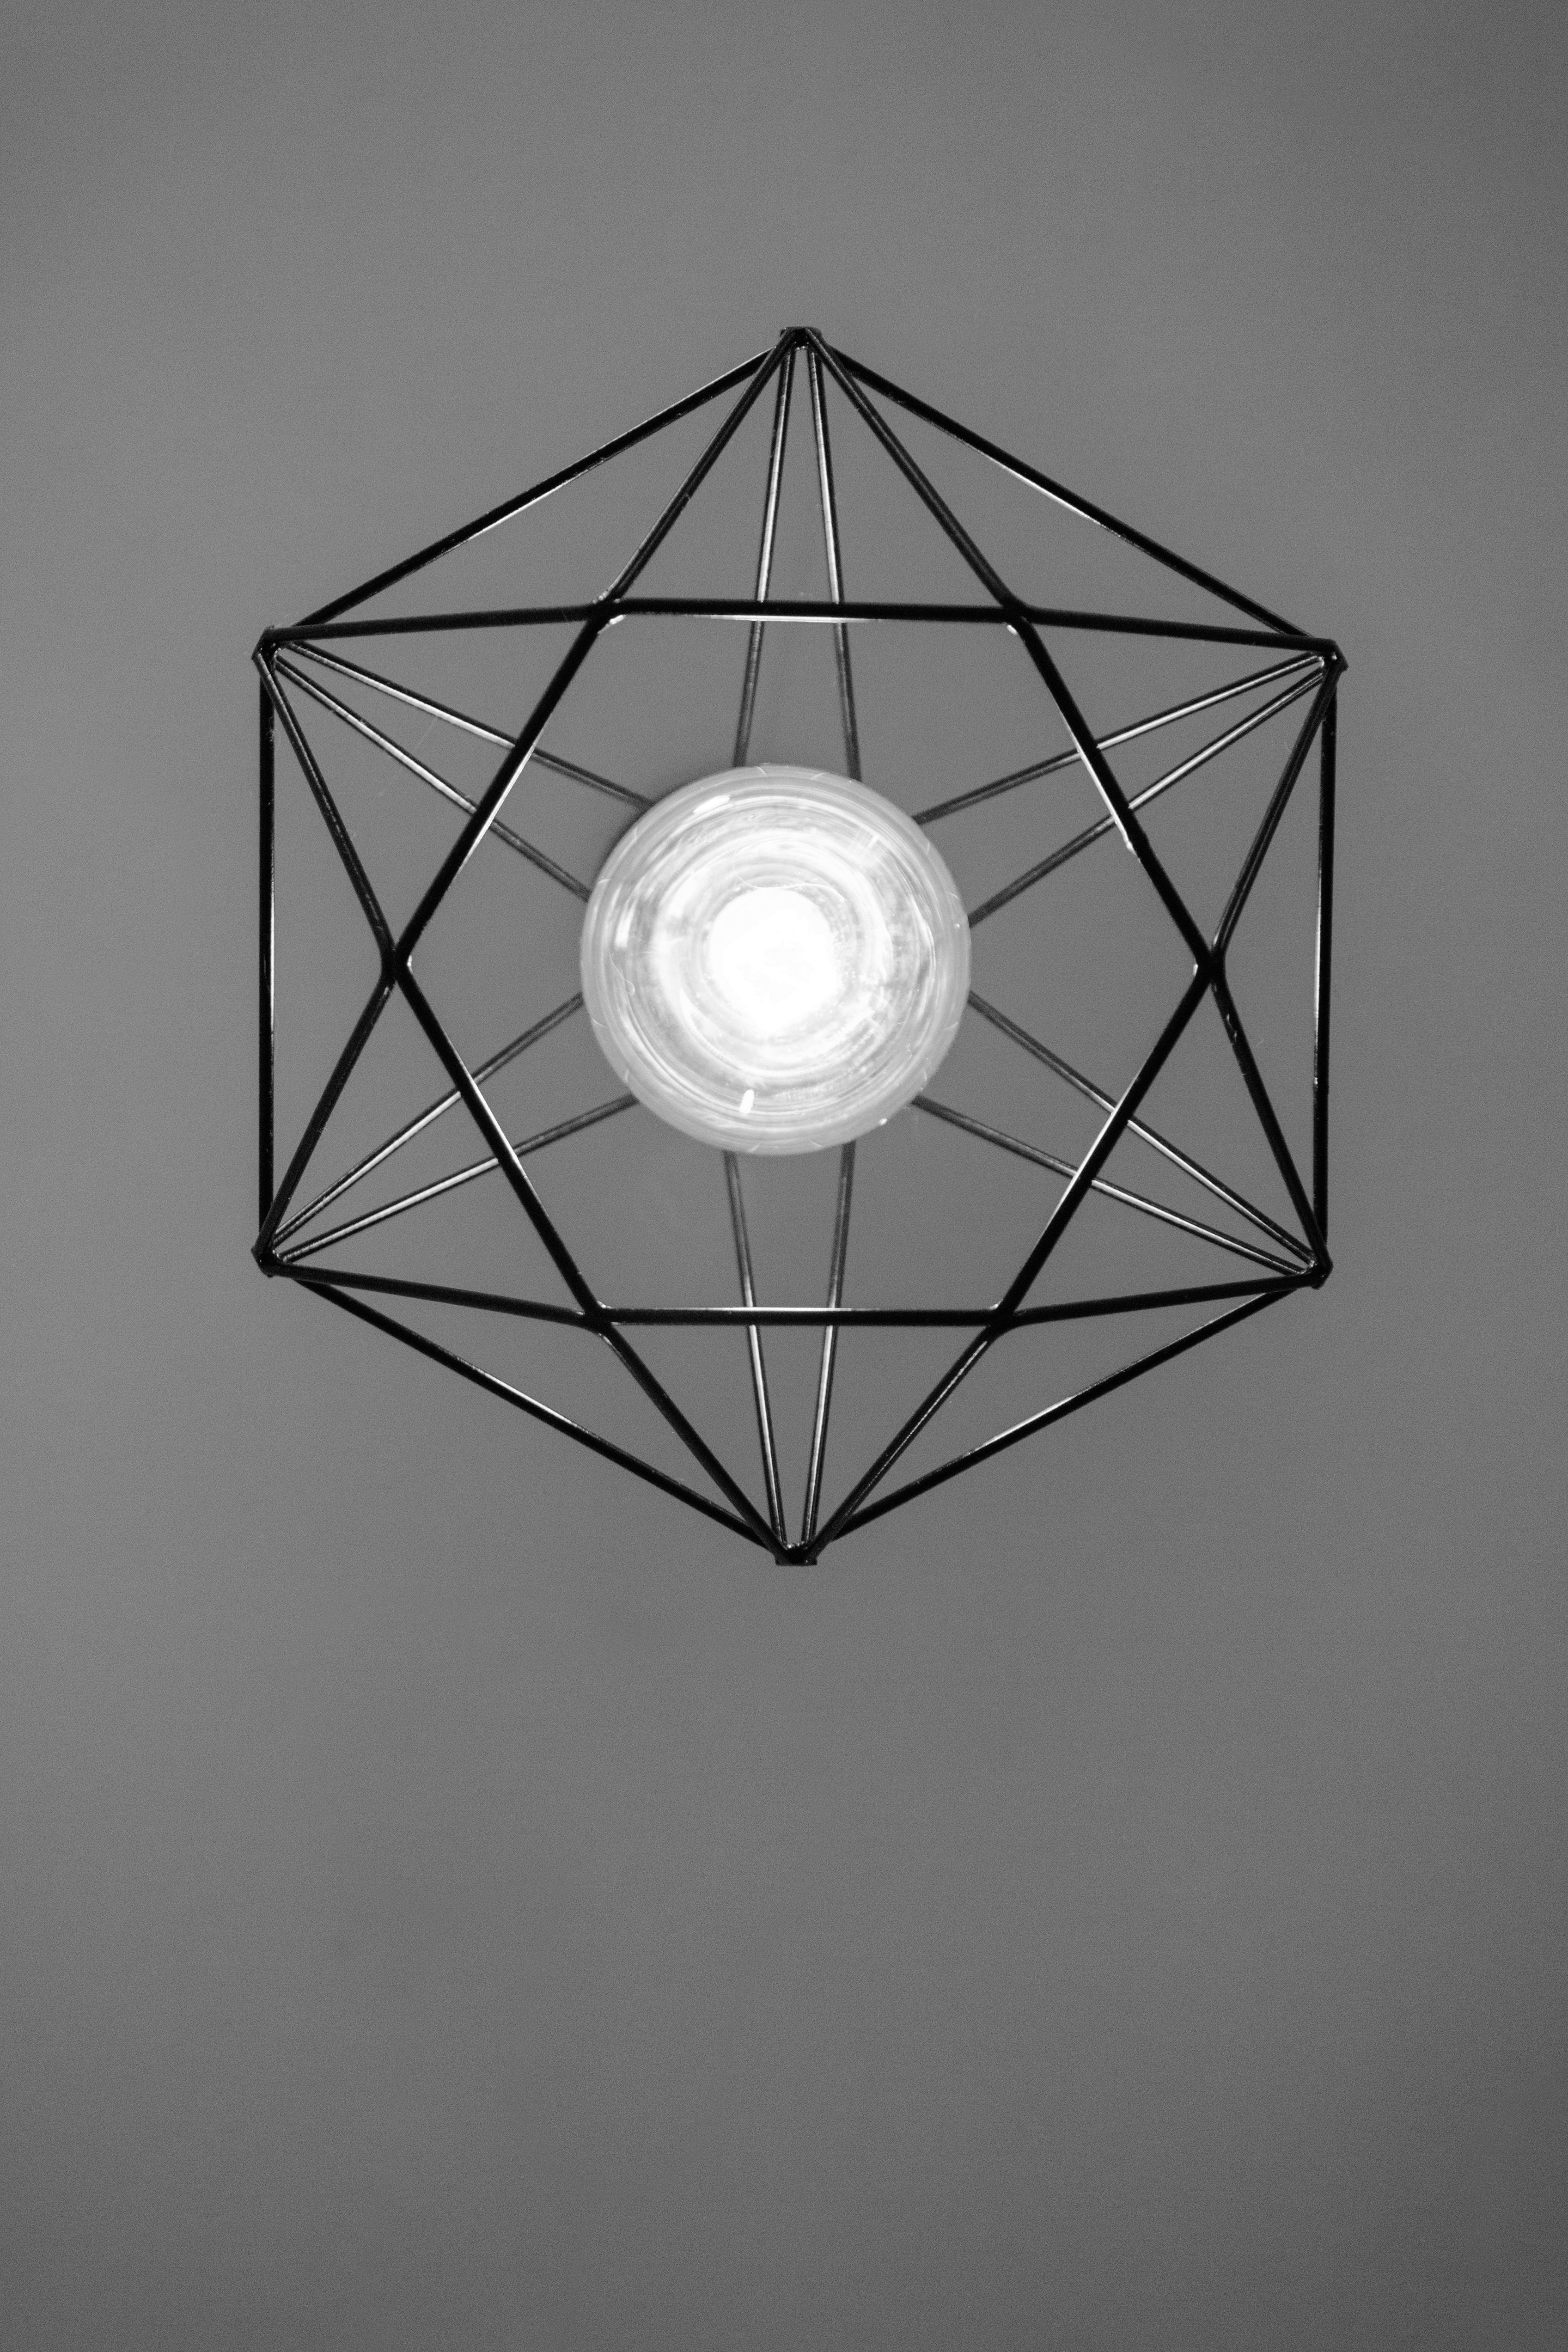
lighting accessory, ceiling, circle, light fixture, architecture, symmetry, triangle, lampshade, ceiling fixture